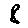
Label: 8